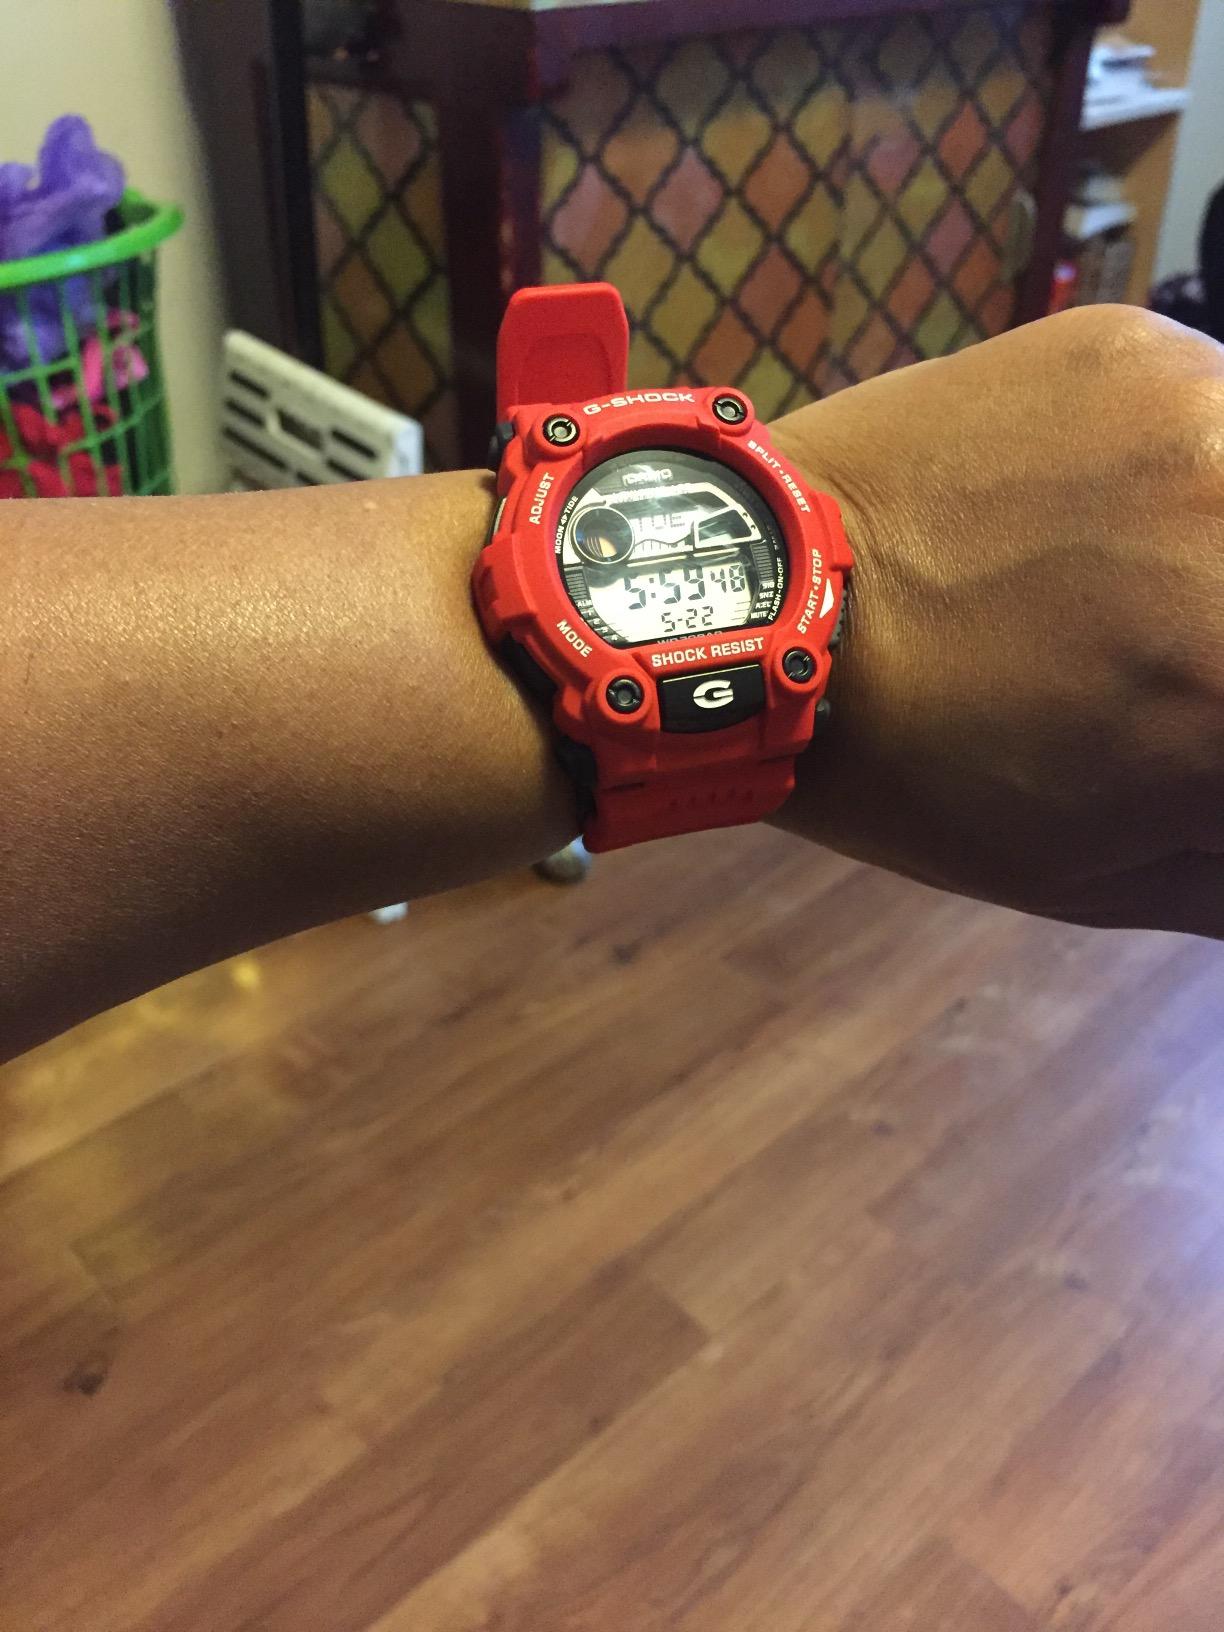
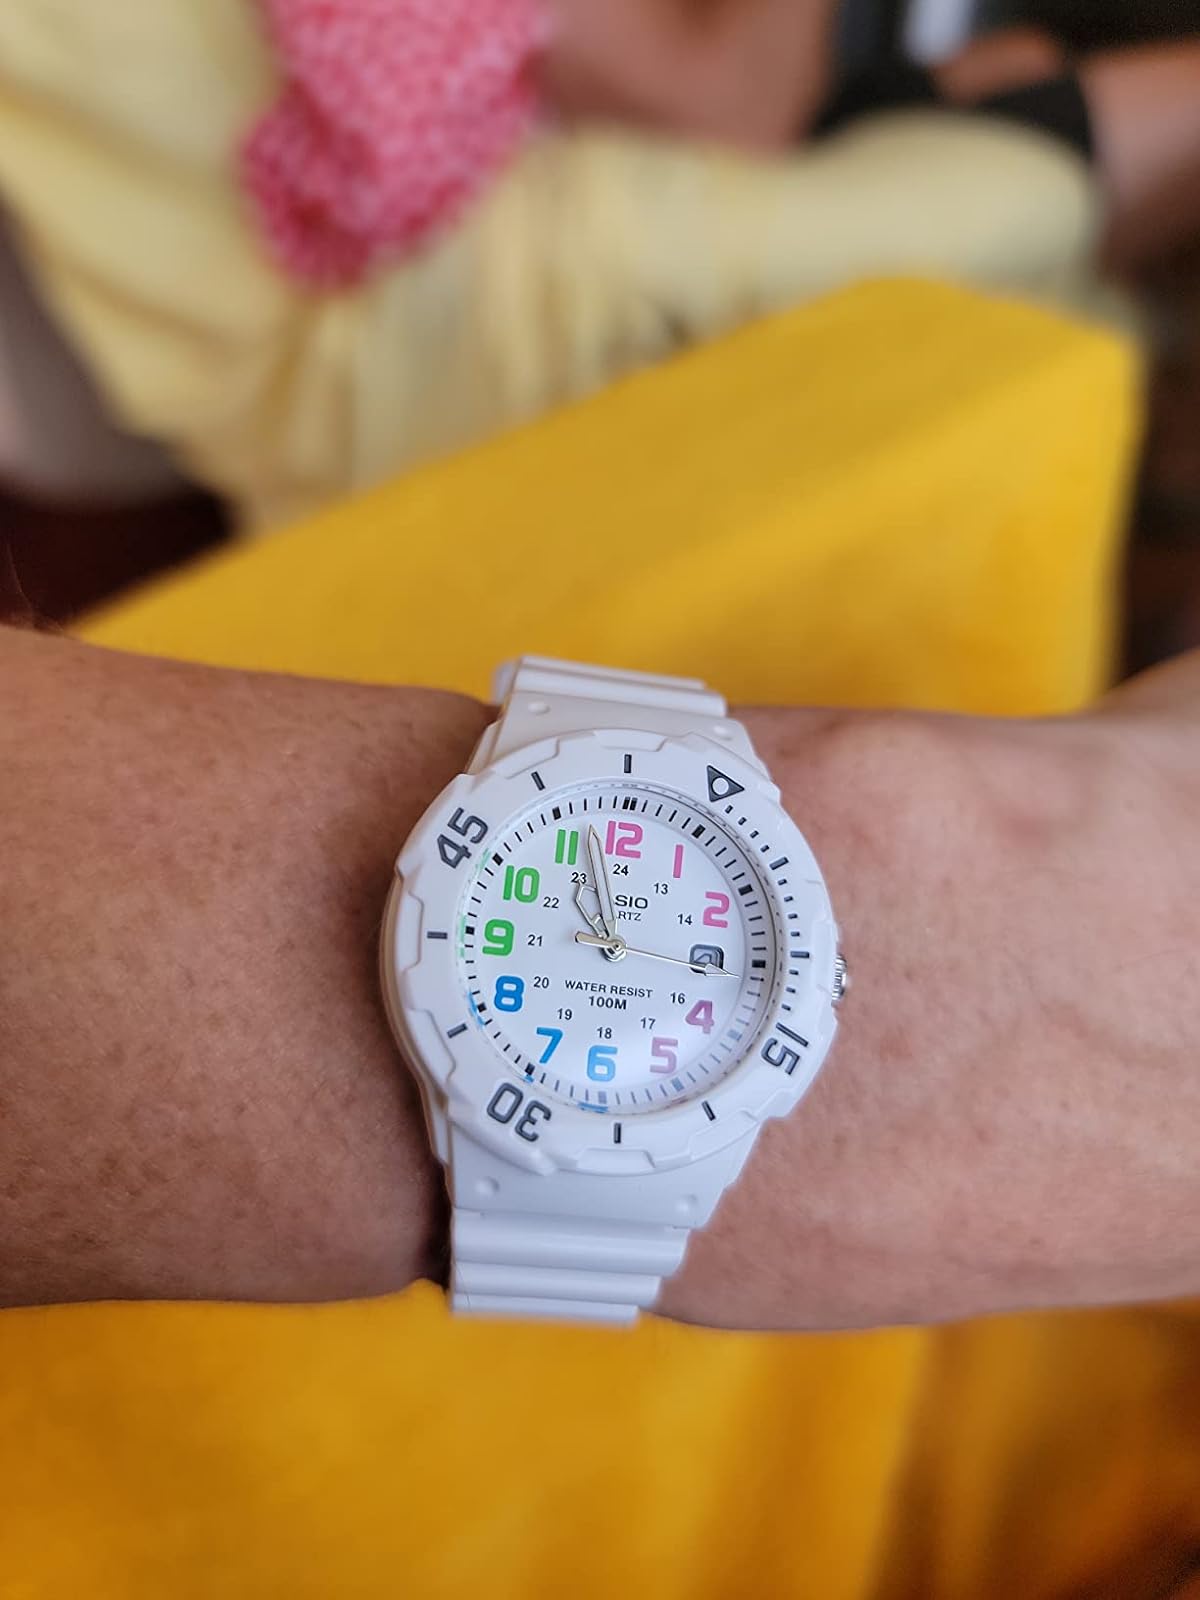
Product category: accessories_watch
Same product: no